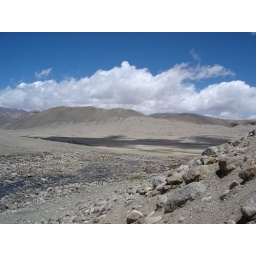
Clouds walking over the mountains at Guru Dogma Lake.